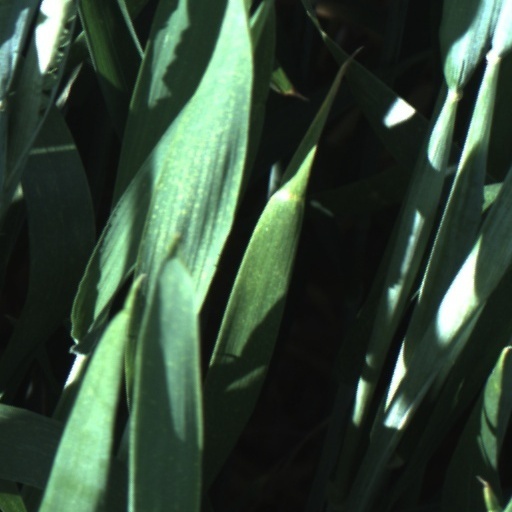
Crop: wheat